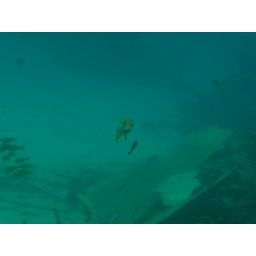
Goat fish and Blue cleaner wrasse - look close and you can see the wrasse fins moving fast in the water